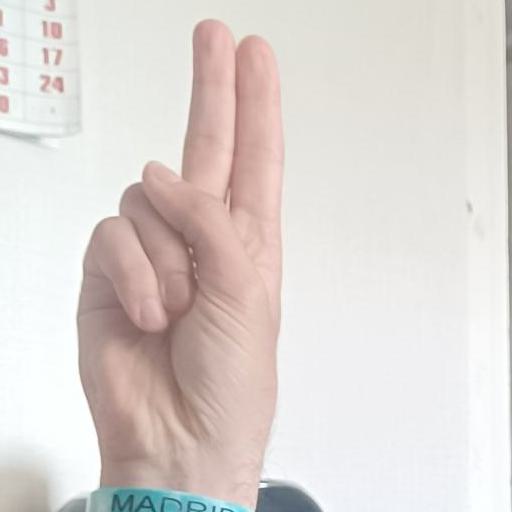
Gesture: two_up